De Koel

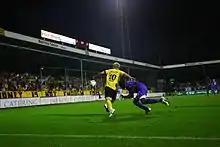
Keisuke Honda of VVV-Venlo in action during the Eredivisie match between VVV and Groningen at De Koel on 22 August 2009

In June 2017, VVV developed plans to build a new stadium at the location of De Koel. The estimated costs (€12.5 million) would have to be invested by the business community. Six months later, VVV reached an agreement with the municipality of Venlo, owner of land and buildings around the stadium, about the purchase price of €545,000. As a new landowner, the club started working on the desired renovation of the stadium. After his retirement as club chairman, Hai Berden was appointed 'construction curate' and VVV announced on 29 June 2018 that the East Stand in De Koel would be named after him and henceforth known as the "Hai Berden tribune".